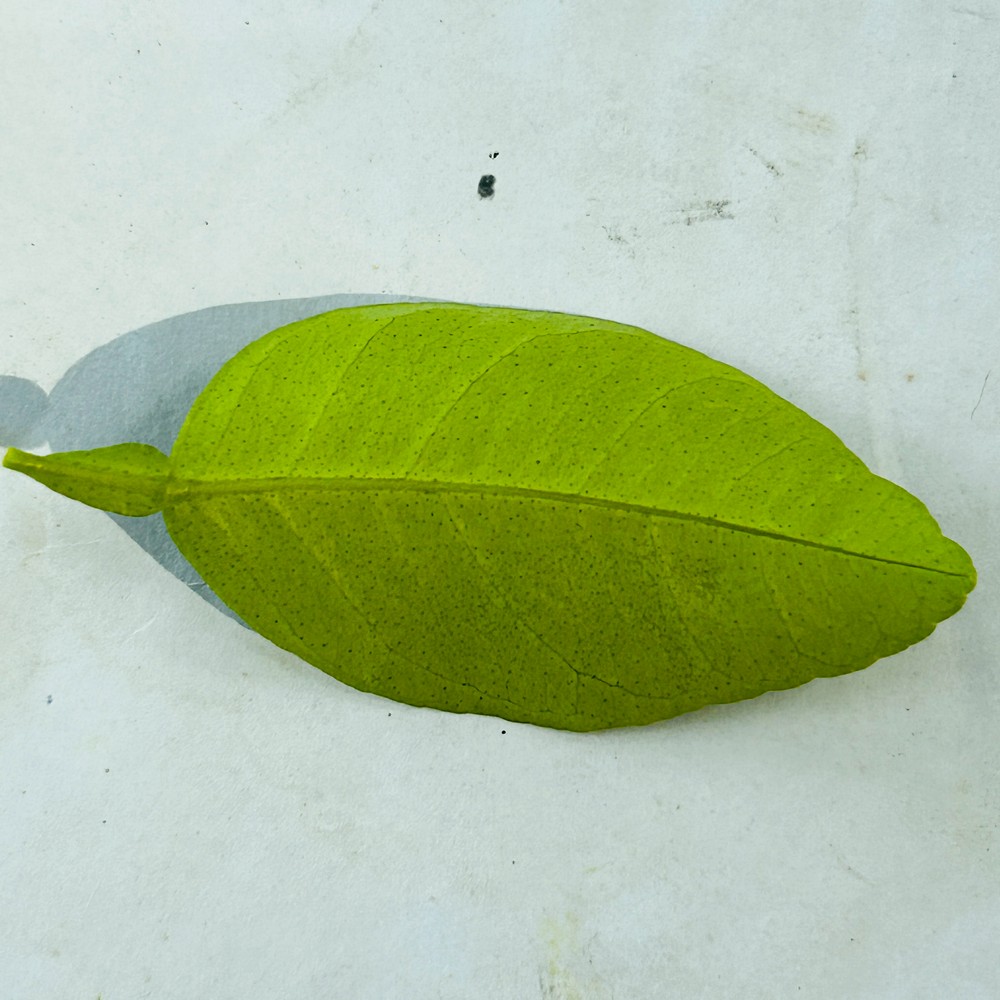
Label: Healthy Leaf